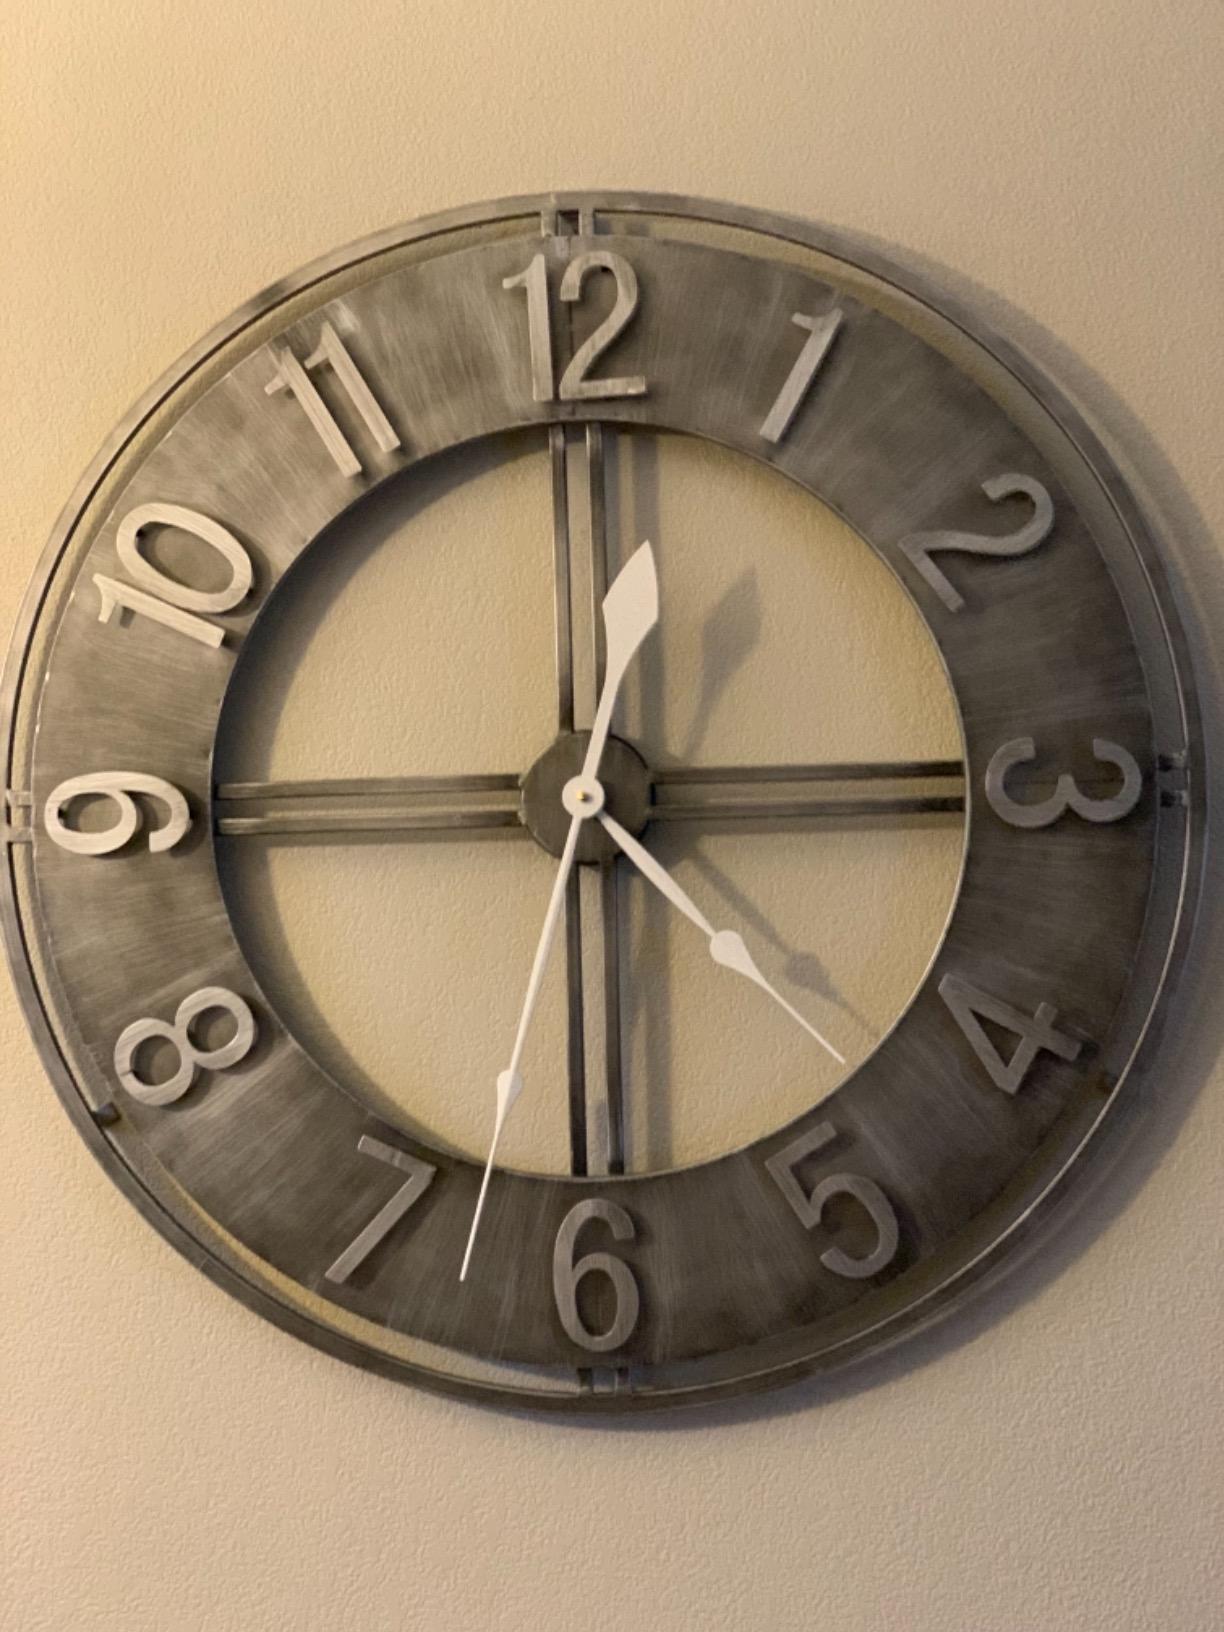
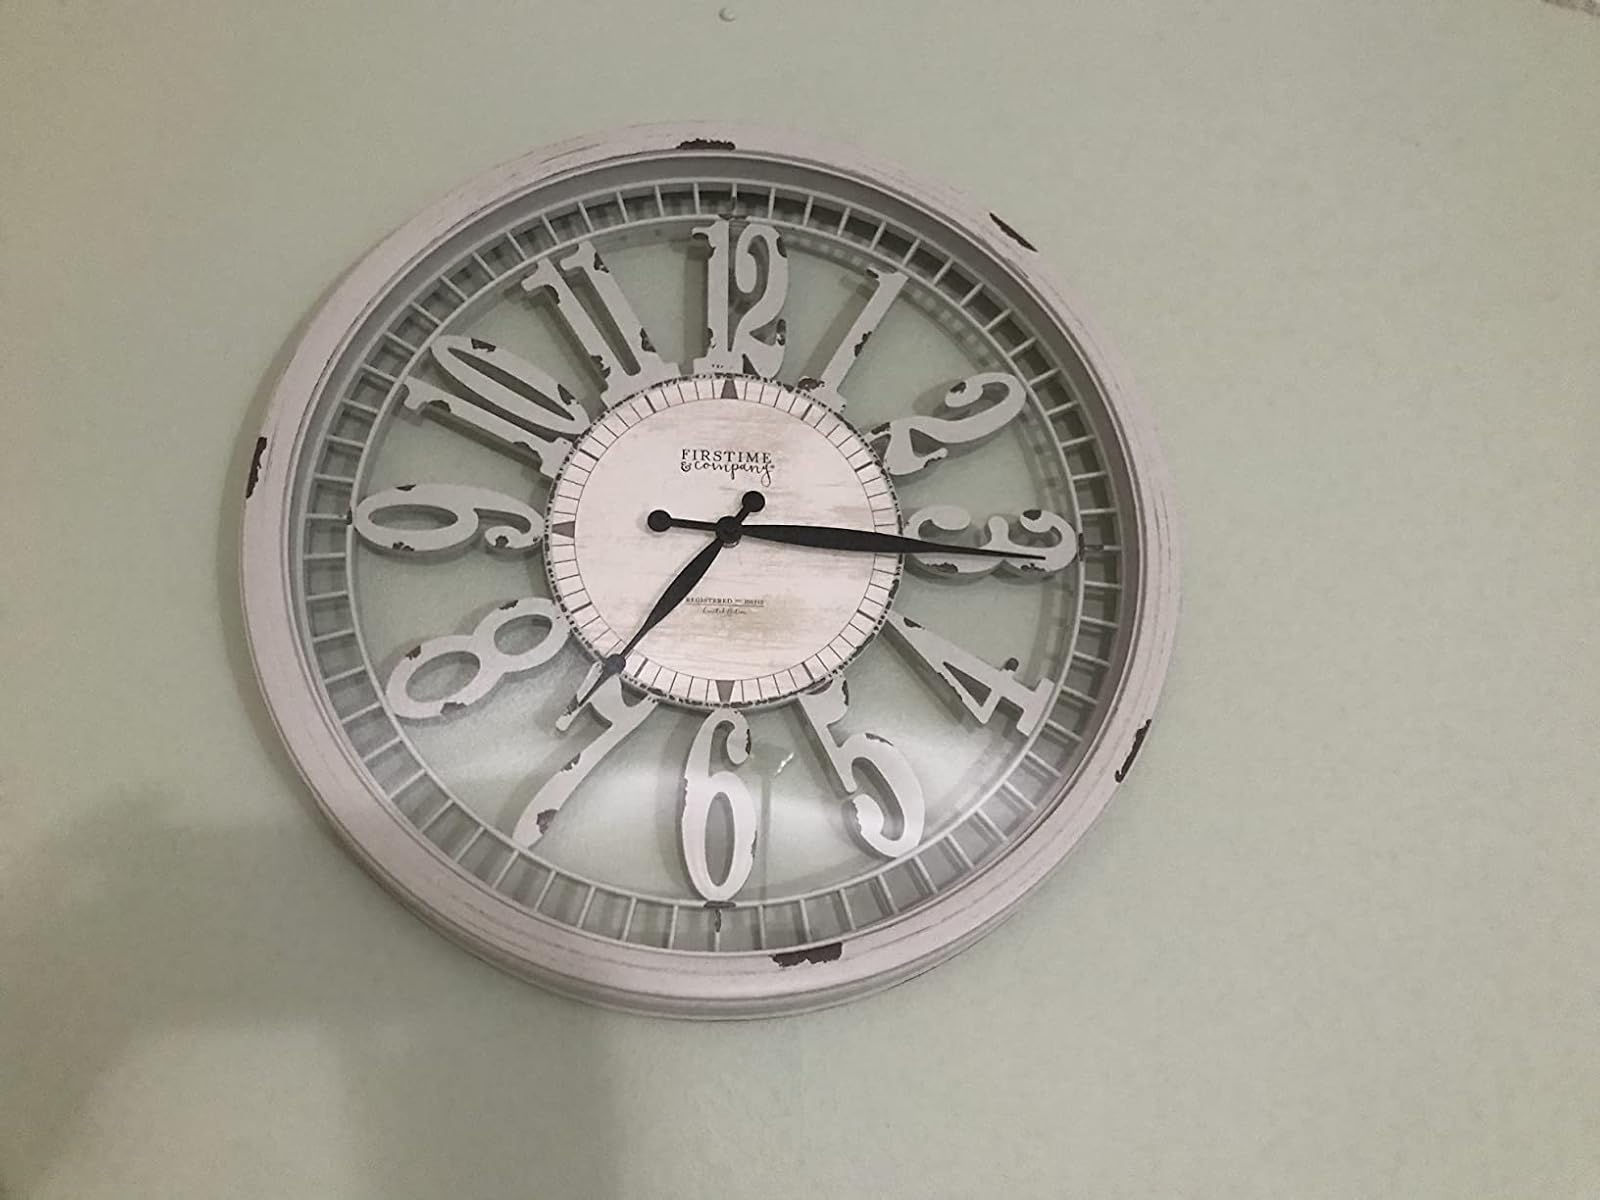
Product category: clock
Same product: no